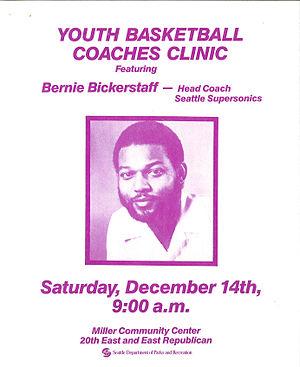
Bernard Tyrone Bickerstaff, surnommé « Bernie », né le 11 février 1944 à Benham est un entraîneur de basket-ball américain.